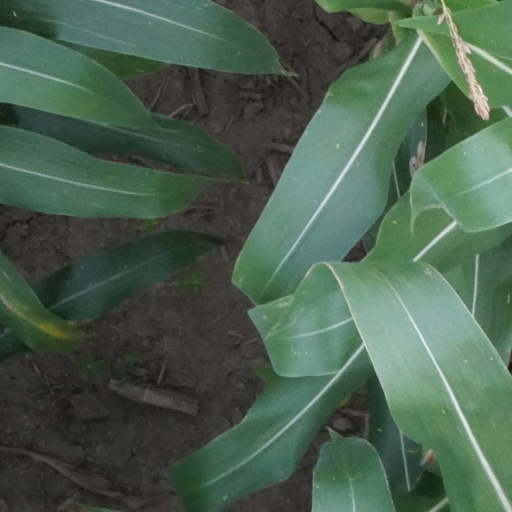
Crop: maize; corn